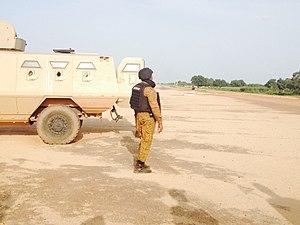
Un soldat burkinabè devant le palais présidentiel, Ouagadougou, le 29 septembre 2015.
La gendarmerie nationale burkinabè est une force de sécurité publique militaire au Burkina Faso. Ses missions et son organisation sont similaires à celles de la Gendarmerie nationale française. Mise sur pied au moment de l'indépendance, elle comprenait, en 2007, environ 4 000 gendarmes, sous-officiers et officiers. Sa devise est « La Patrie, La Loi et L’Honneur ».
Le coup d'État de 2015 au Burkina Faso a lieu du 16 septembre 2015 au 23 septembre 2015. Il avait pour objectif de mettre fin au gouvernement de transition mis en place après la chute de l'ancien président burkinabè Blaise Compaoré. Cet objectif a été soldé par un échec et un retour des organes de transition.